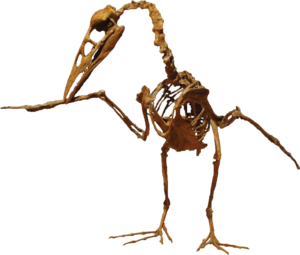
Les Ornithurae forment un clade regroupant l'ancêtre commun des « oiseaux » primitifs Ichthyornis et Hesperornis, et tous les oiseaux modernes, ainsi que tous les descendants de cet ancêtre commun.